Swiss Institute Contemporary Art New York

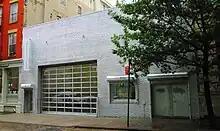
Swiss Institute at 18 Wooster Street in 2014

Swiss Institute / Contemporary Art New York (SI) is an independent non-profit contemporary art organization founded in 1986. SI is located at 38 St. Marks Place, at the corner of Second Avenue, in the East Village neighborhood of Manhattan in New York City.